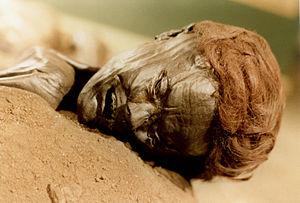
Les hommes des tourbières sont des êtres humains d'époques très différentes dont les restes momifiés ont été conservés dans des tourbières du nord de l'Europe. À la différence de la plupart des cadavres aussi anciens, par suite de conditions particulières de conservation, les cadavres des tourbières présentent des échantillons de peau et d'organes internes très bien conservés : sous certaines conditions, l'acidité de l'eau, le froid et l'absence d'oxygène concourent à dessécher et tanner naturellement la peau des cadavres ; le squelette, en revanche, est rarement intact, car l'acidité de la tourbe dissout le phosphate de calcium qui forme l’armature des os.
L’Homme de Grauballe est une momie des tourbières, découverte en 1952 dans le Jutland, dans la tourbière de Nebelgård, un puits de 130 m de diamètre situé à Grauballe, 8 km au nord-est de Silkeborg. Il s'agit du cadavre d'un homme mort au IIIᵉ siècle av. J.-C., qui vivait, par conséquent, à l'Âge du fer pré-romain ; sa momie est, avec celle de l'Homme de Tollund, la mieux conservée et la plus connue du Danemark. L’Homme de Grauballe est conservé au musée Moesgård à Aarhus.